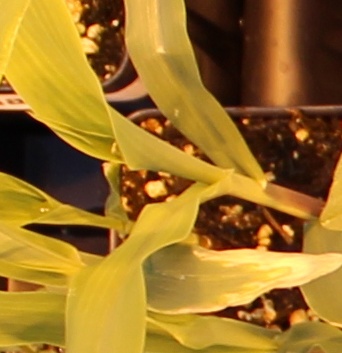
Label: Corn